2nd Battalion, 9th Marines

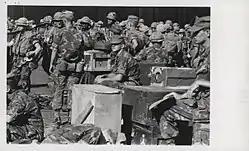
2/9 Marines wait to board

On August 1, 1969, 2/9 departed Vietnam onboard the bound for Camp Schwab, Okinawa. During its 49 months in combat the battalion participated in more than 20 major operations. During this period the unit was assigned to sea duty in and around the waters of Vietnam and continued to receive combat training at Camp Fuji, Japan and Subic Bay in the Philippines.